Chelsea, Manhattan

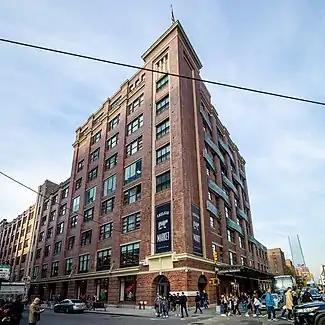
Chelsea Market contains a popular food hall

The Chelsea Market, located in a restored historic Nabisco factory and headquarters, is a festival marketplace that hosts a variety of shopping and dining options, including bakeries, restaurants, a fish market, wine store, and many others.